Trams in Zurich

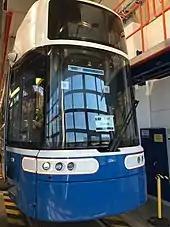
The front of the first Bombardier Flexity tram to arrive in Zurich

Like the rest of the VBZ network, Zurich's tram network operates on a proof-of-payment system. All tram stops are equipped with ticket machines, and passengers are required to purchase a ticket before boarding the vehicle. Passengers may board through any door and are not required to show tickets on boarding. Instead, tickets are randomly checked by roving teams of fare inspectors, and fines are imposed on passengers found without one.